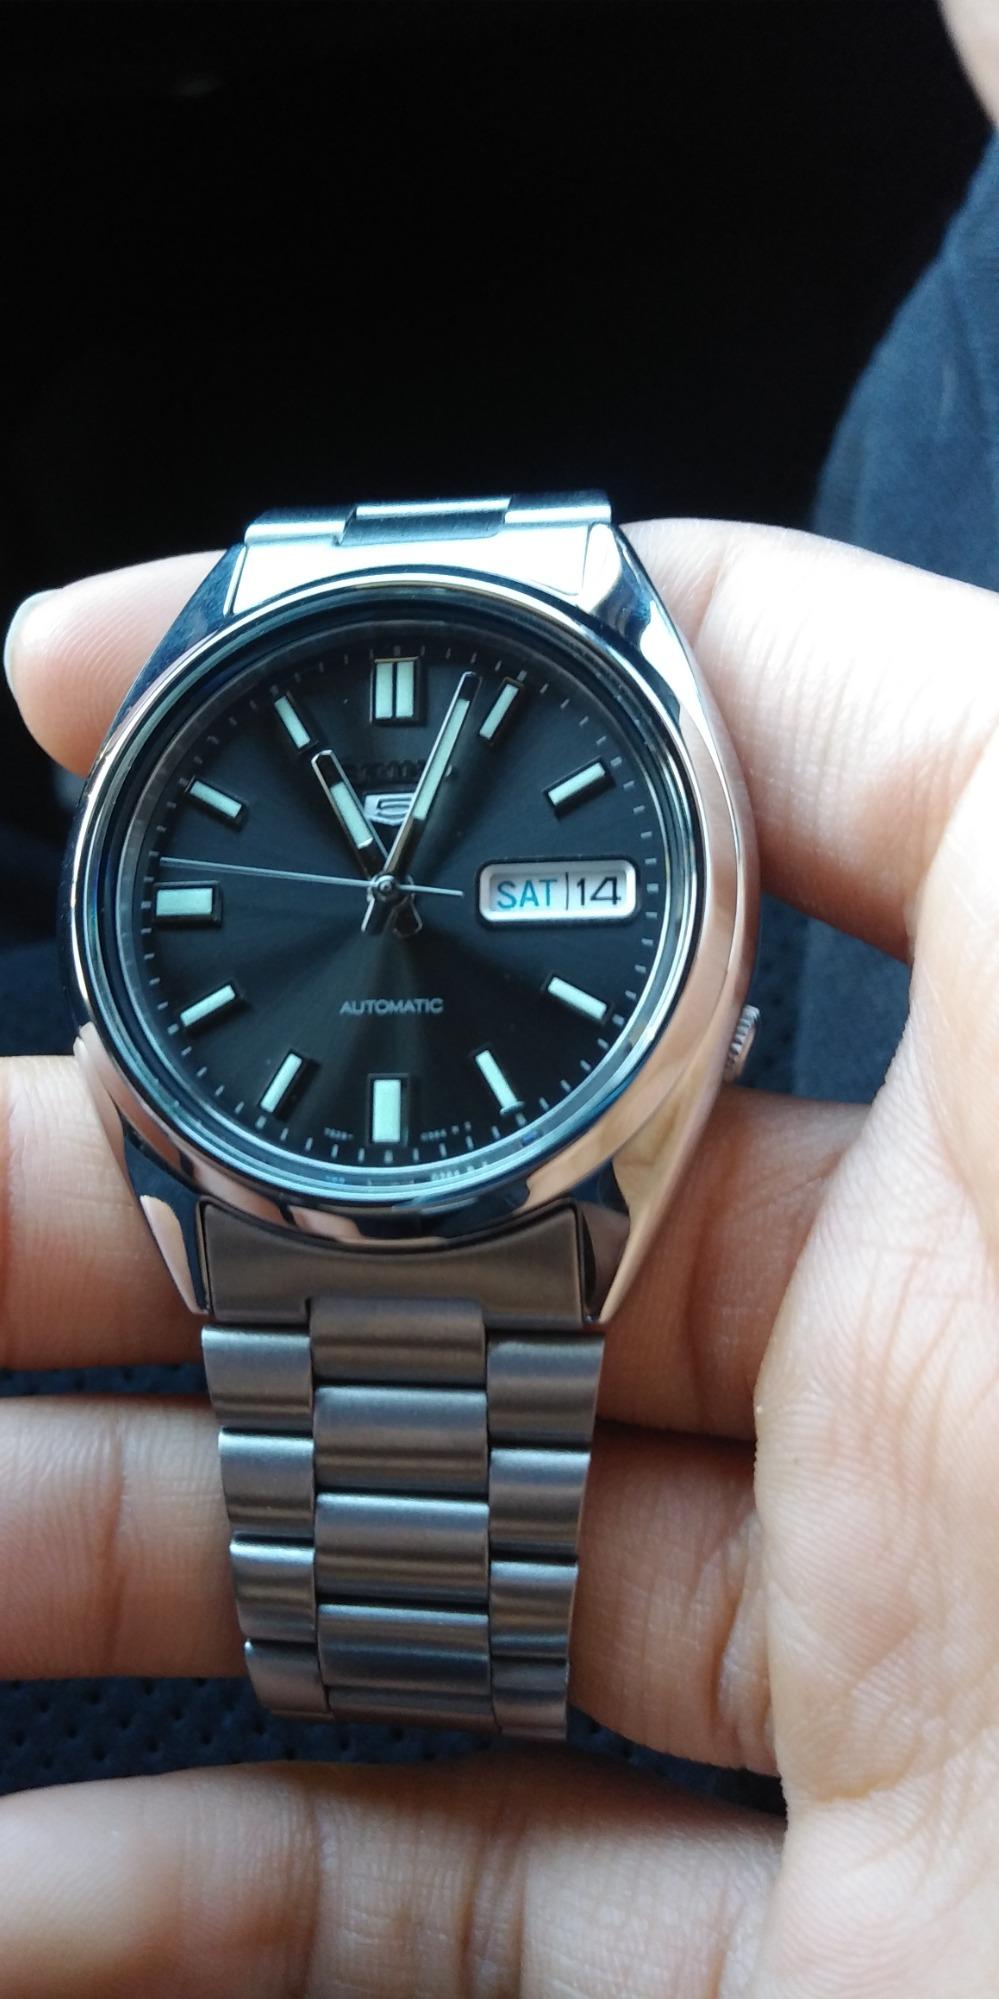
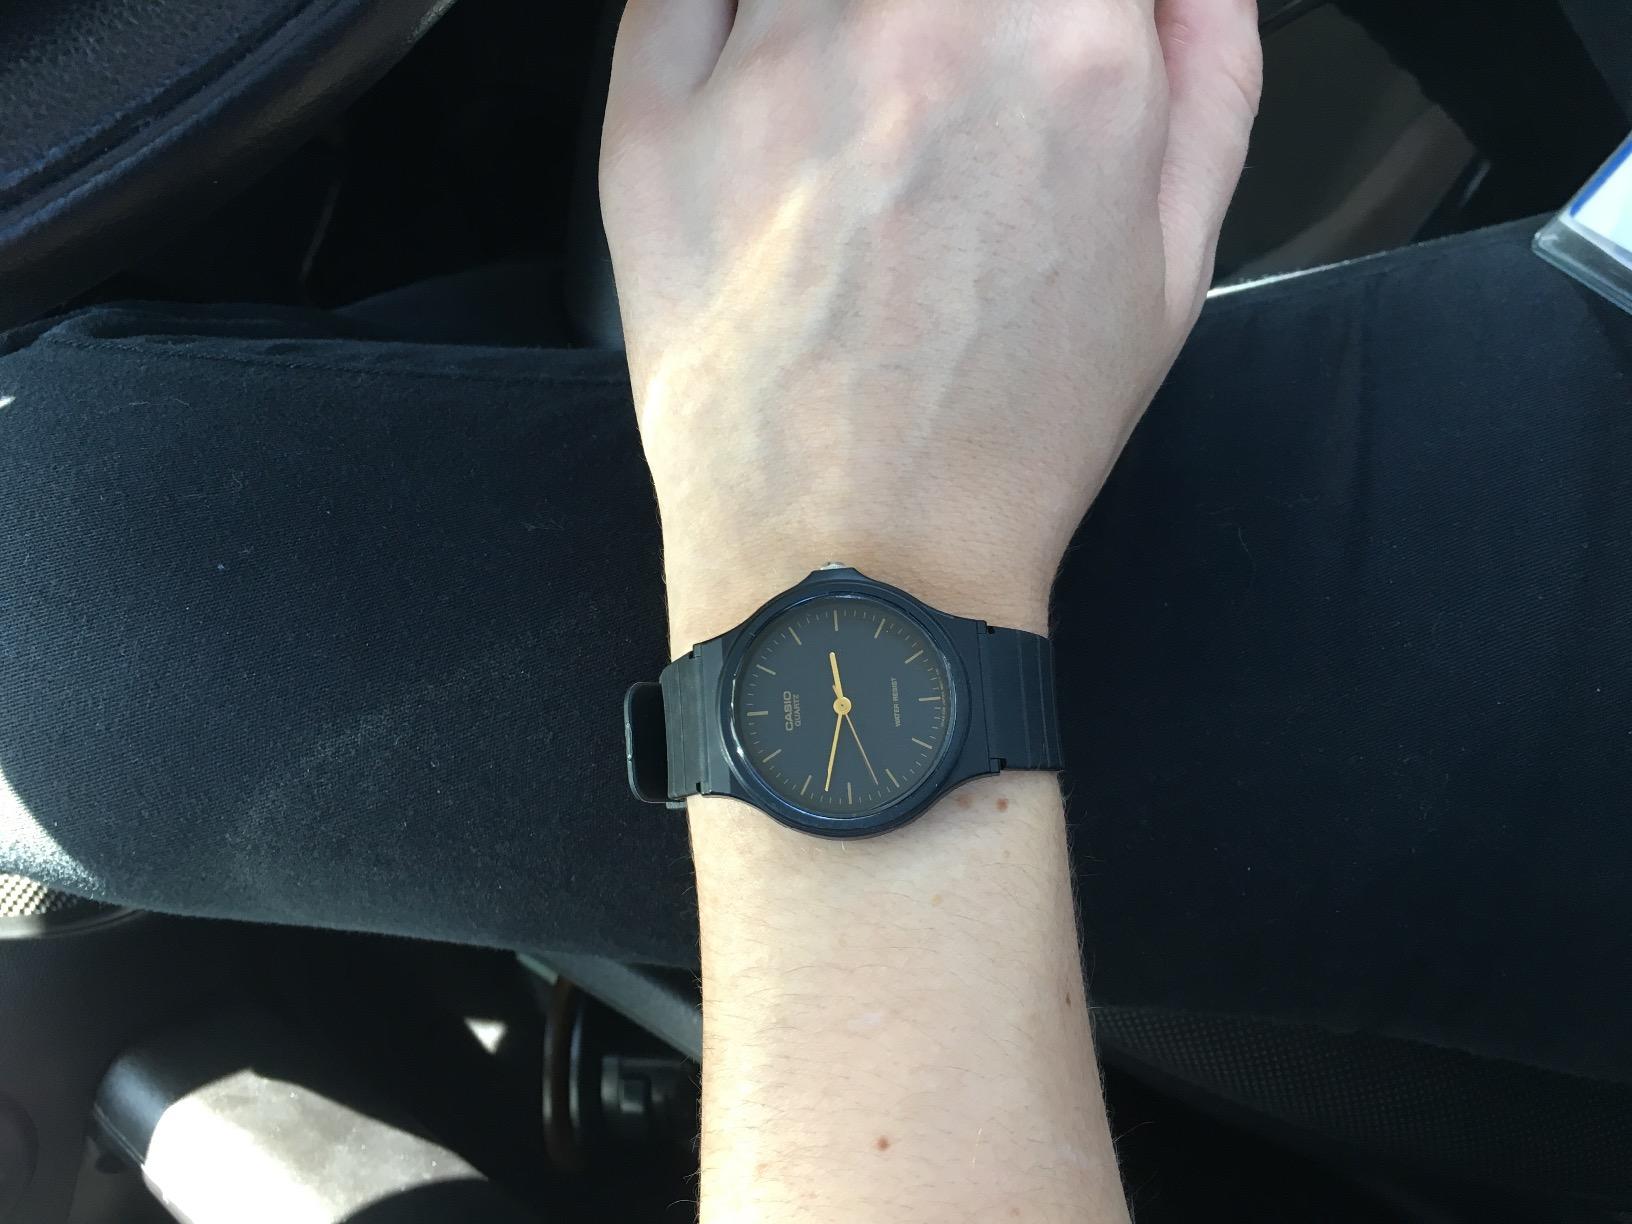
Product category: accessories_watch
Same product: no